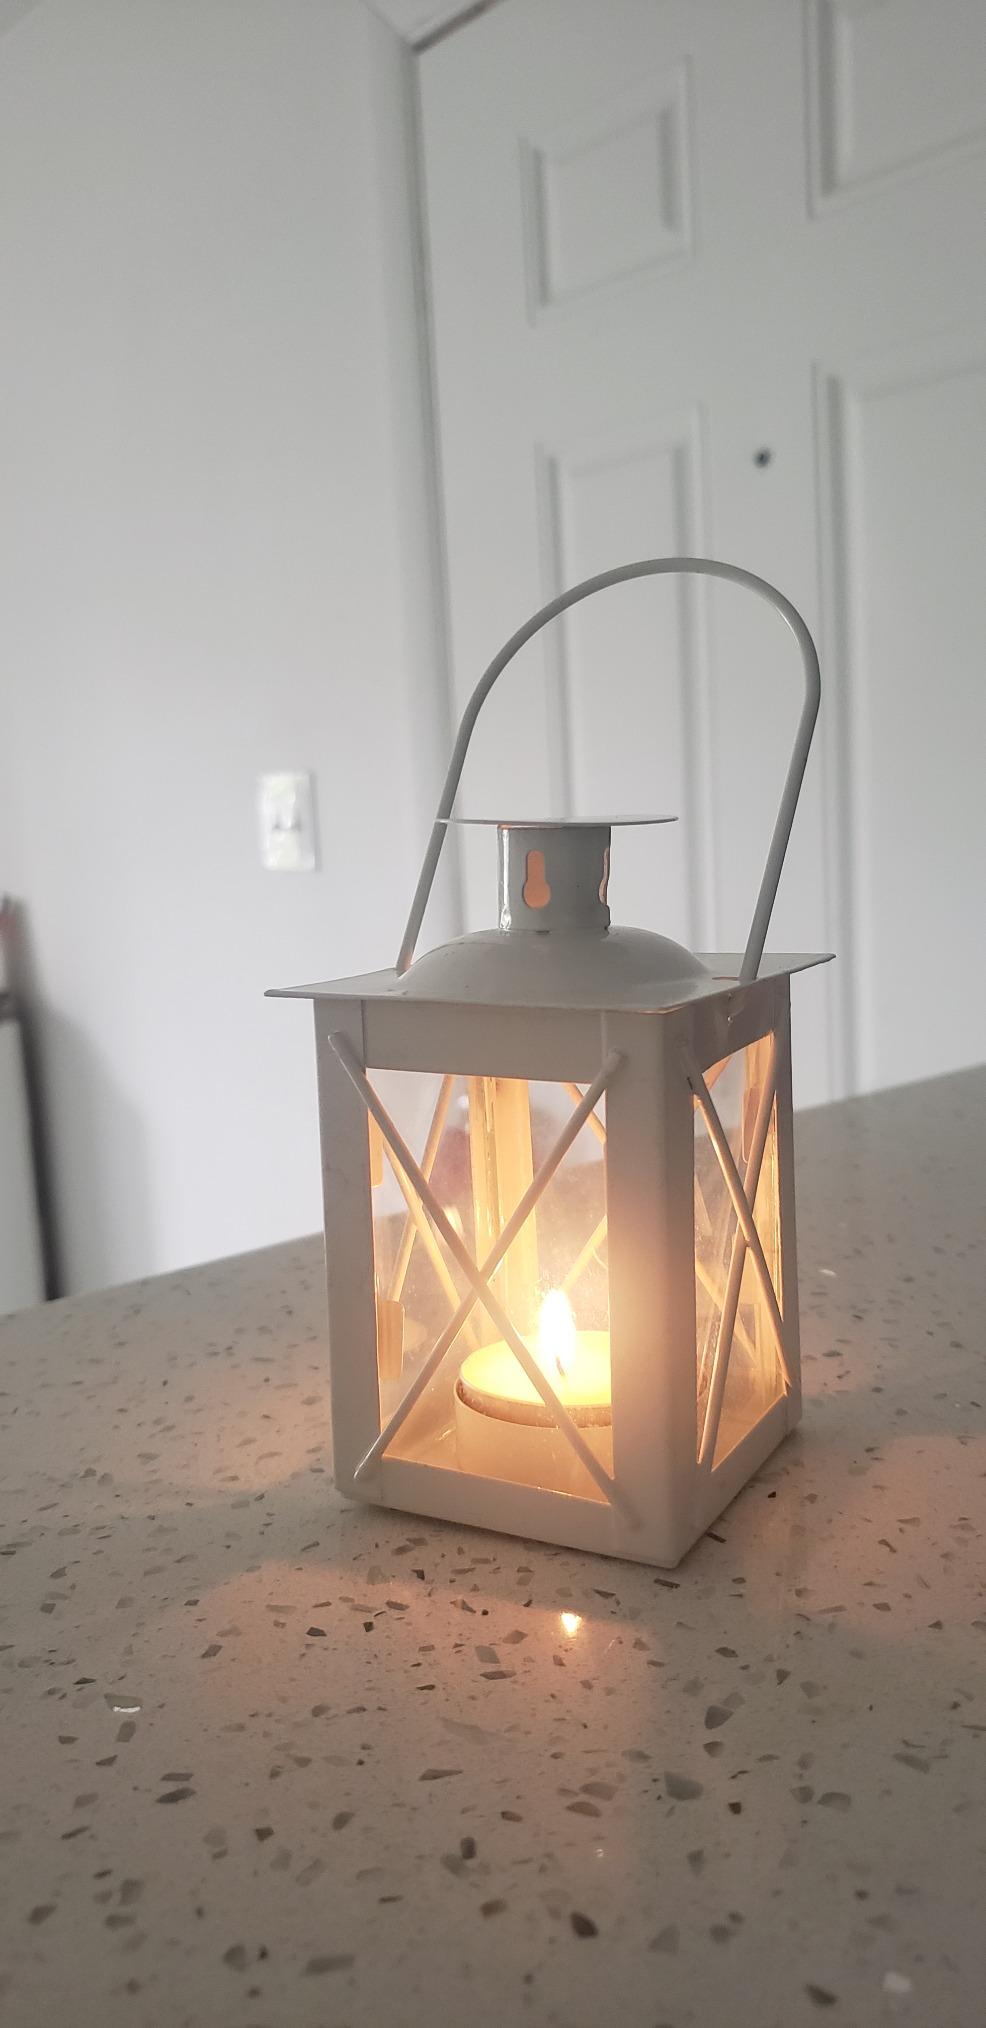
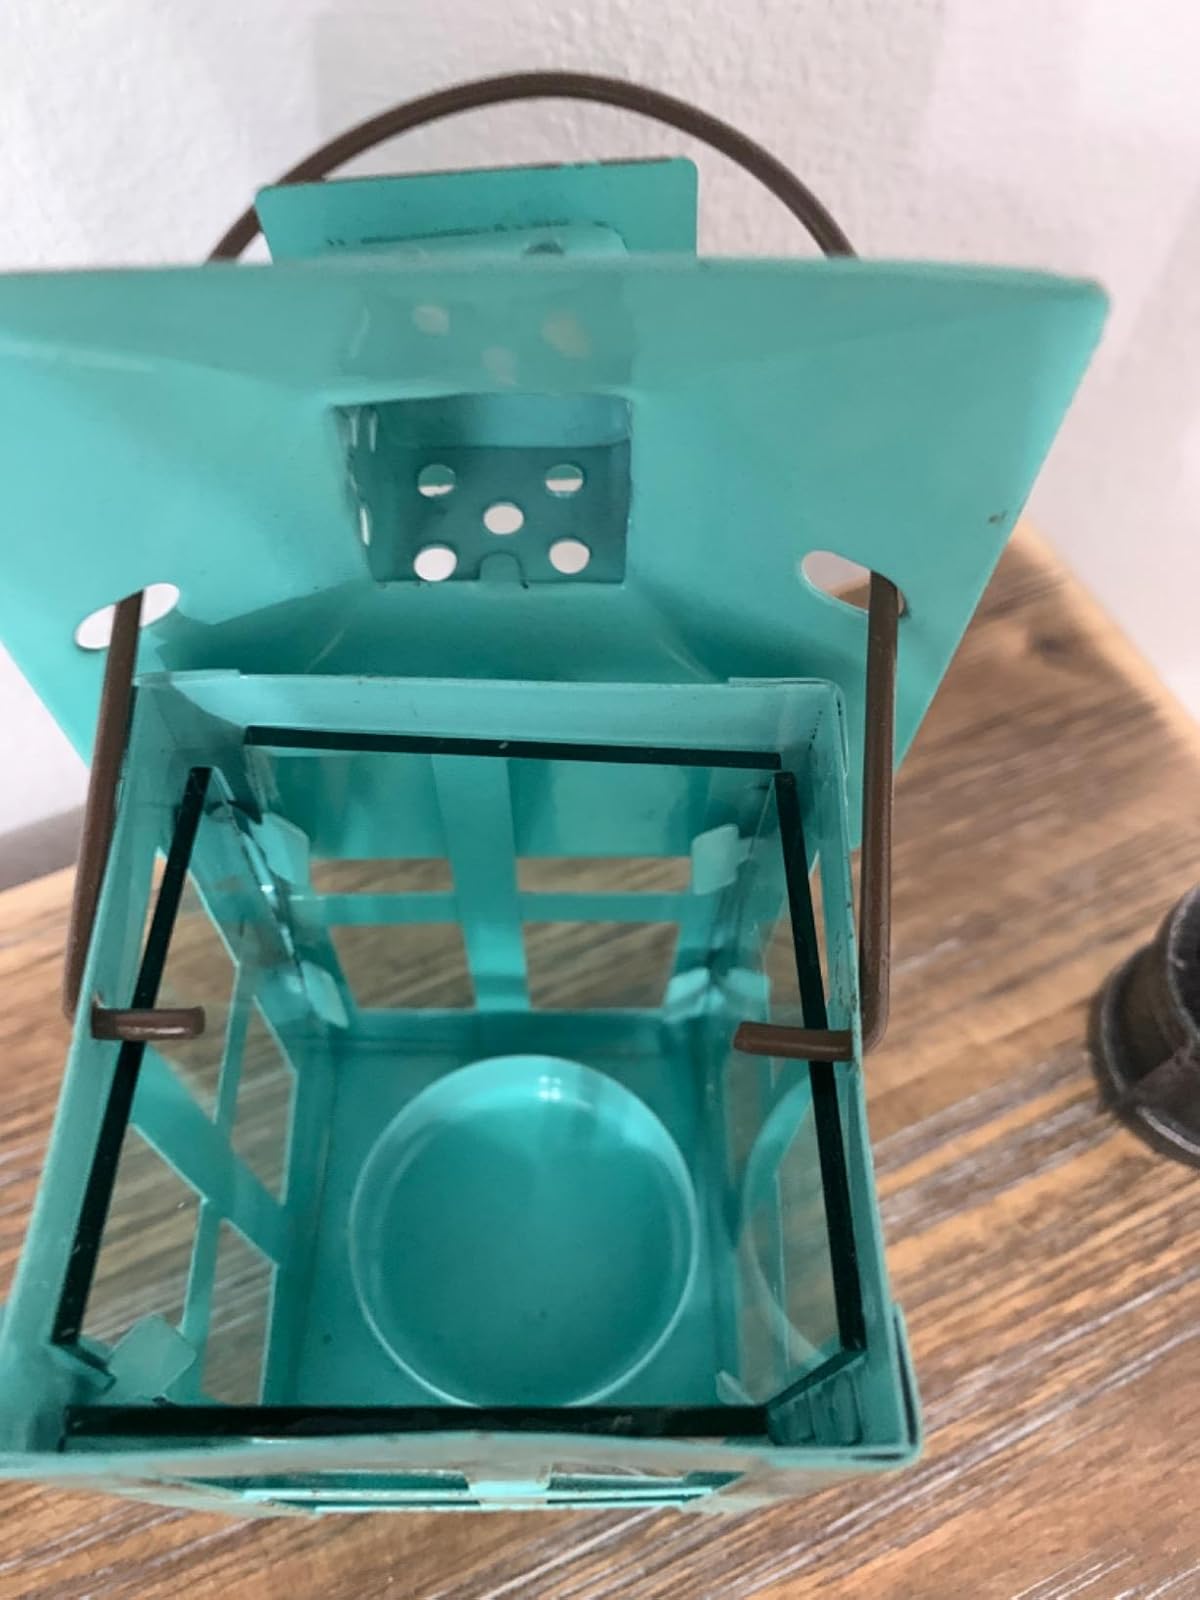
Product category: lantern
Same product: no